Battle of Lissa (1866)

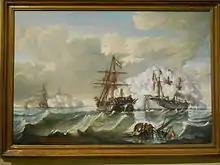
(center) disengages from (right) after their collision at the Battle of Lissa on 20 July 1866.

The "Portogallo "then came into view off the port bow and Commodore Petz was determined to ram it despite his wooden ship. Petz dropped slightly to starboard and with a sharp turn to port he managed to hit his opponent abeam. The "Kaiser "grazed along the side of the "Portogallo", shattering part of its armor, the crane beams, tearing all the port side port portlights and the shrouds of the foremast in two. The "Kaiser "itself suffered equally severe damage. The bowsprit and the stay were torn away and the foremast crashed over the side onto the funnel. Despite her condition and the Italian gunfire, the "Kaiser "was able to fire at least two concentrated broadsides at close range, causing so much damage above and below the waterline that the "Portogallo "subsequently drifted away and was lost in the smoke of battle.